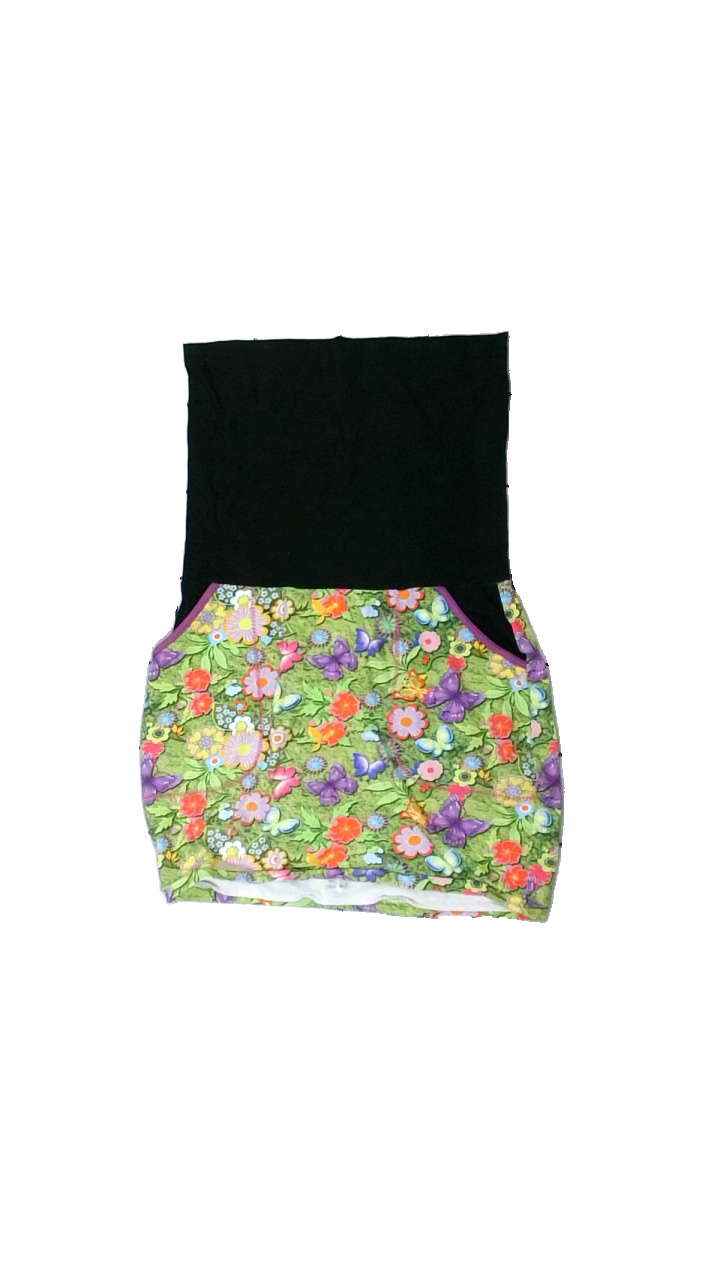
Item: Skirt (Ladies)
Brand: Missing
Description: Blue v-necked bodysuit for women
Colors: Black, Green, Pink, Multicolor
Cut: Regular
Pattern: Floral print
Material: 100% cotton
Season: All
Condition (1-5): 3
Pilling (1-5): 4
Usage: Reuse
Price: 50-100